BrassNeck Theatre

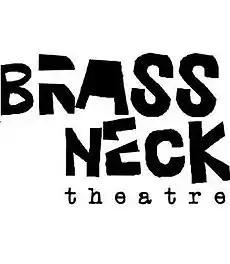
BrassNeck Theatre Logo

BrassNeck Theatre is a theatre company based in Leeds, West Yorkshire, England. It was formed by the merger of The Grove & Rawdon Theatre Company and Stampede Theatre Company in January 2010.